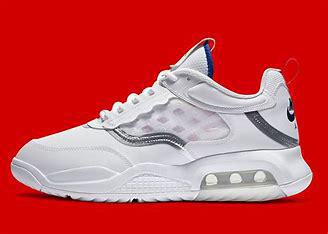
Brand: Jordan
Model: Max 200